Telford Homes

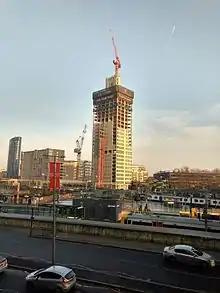
Stratford Central, a Telford Homes development, seen from Westfield Stratford City.

Telford Homes is a housebuilding company that specialises in developments in non-prime areas of London.